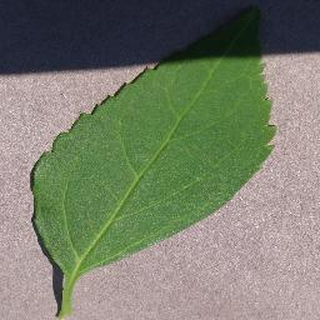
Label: healthy_cherry